Maritime Air Charter

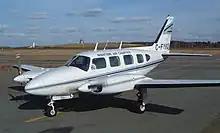
A formerly owned Piper PA-31 Navajo

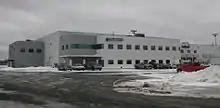
Maritime Air Charter hangar

Maritime Air Charter Limited is an on-demand aircraft charter company based at Halifax Stanfield International Airport in Enfield and Halifax Regional Municipality, Canada. It operates passenger and cargo services.